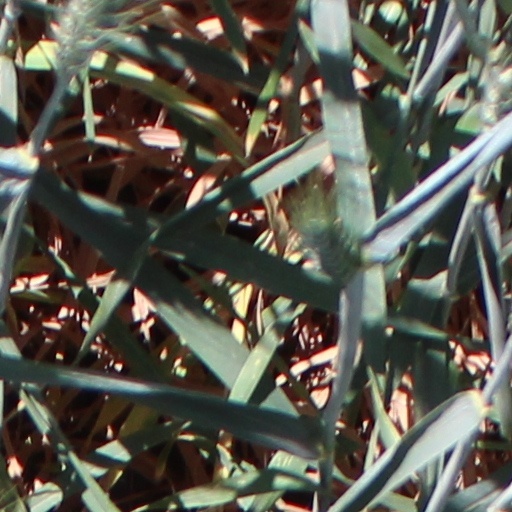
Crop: wheat